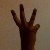
The image shows a hand gesture representing the number 6 in Indian Sign Language.